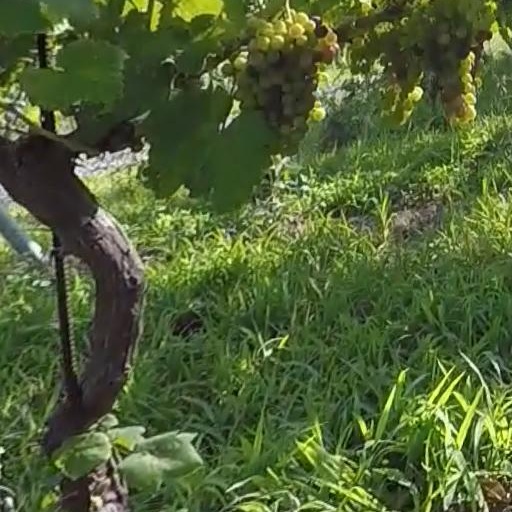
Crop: grape